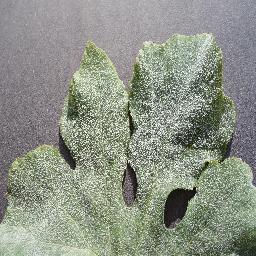
Label: Squash___Powdery_mildew